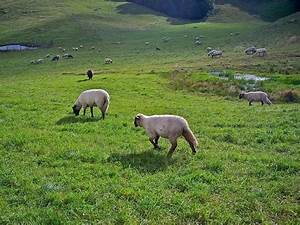
Label: sheep